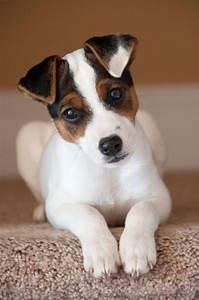
dog